EuroSport Crossover

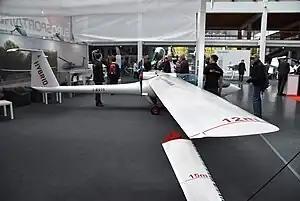

The EuroSport Crossover is an electrically powered two seat motor glider and ultralight aircraft designed and built in Portugal.